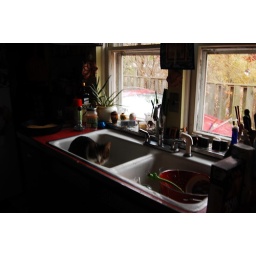
cat in the sink